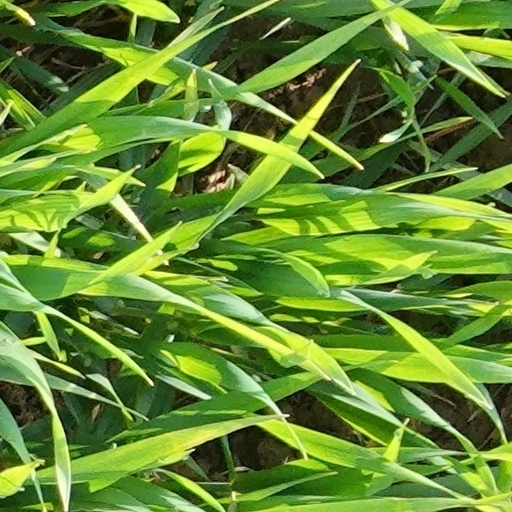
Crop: wheat